Molly Lamont

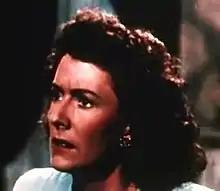
Molly Lamont in "Scared to Death" (1947)

Margorie Edith Lamont was born in Boksburg, Transvaal, South Africa. She was active in sports as a young woman. She moved to England after winning a beauty contest in her teens. As part of the contest, she was offered a film test by British International Pictures. She began her career in British films in 1930 and for several years played small, often uncredited roles. Her roles began to improve by the mid-1930s, whilst resident in London. She later moved to Hollywood where she got a contract under RKO, played roles such as Cary Grant's fiancée in "The Awful Truth" (1937). Her other appearances include such popular films as "The White Cliffs of Dover" and "Mr. Skeffington" (both 1944). Lamont retired from acting in 1951 with more than fifty films to her credit.